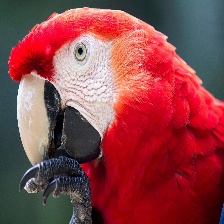
Species: SCARLET MACAW
Scientific name: ARA MACAO
ImageNet parent category: macaw